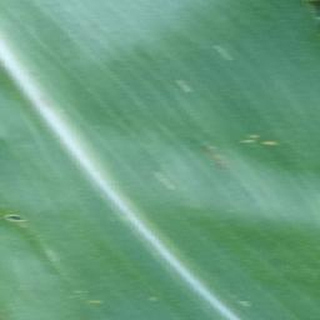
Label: healthy_corn